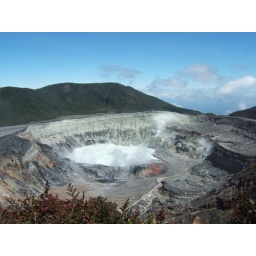
Note the green in the background is not grass but trees. Forest.